Sarir

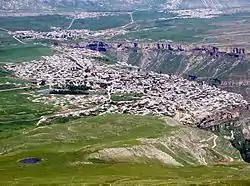
The Khunzakh plateau, which constituted the heart of Sarir

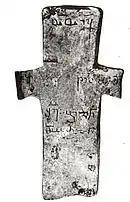
Medieval stone cross with Georgian-Avarian inscription, Hotsatl, Khunzakhsky District.

During the Arab–Khazar wars of the 7th and 8th centuries, the kings of Sarir allied themselves with the Khazars. Following the victorious campaign of Merwan ibn Muhammad in 737–739, Sarir was pressed into submitting to the Caliph's authority. It paid tribute and provided men for the Arab garrison of Derbent until the ninth century, when, emboldened by the shift in momentum in the south, Sarir asserted sovereignty over large portions of the Caucasus, including Gumik, Filan and parts of Arran.